Oenone Wood

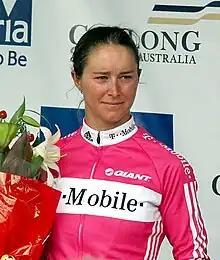
Wood in 2007

Oenone Wood (born 24 September 1980 in Newcastle, New South Wales, Australia) is a retired professional cyclist, who commenced her cycling career in 2001 at the age of 21. She was an Australian Institute of Sport scholarship holder.